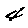
Label: 4